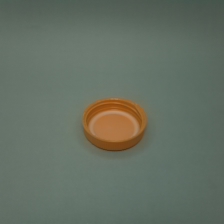
Color: red/orange/pink/fuchsia/brown
Cap type: standard cap